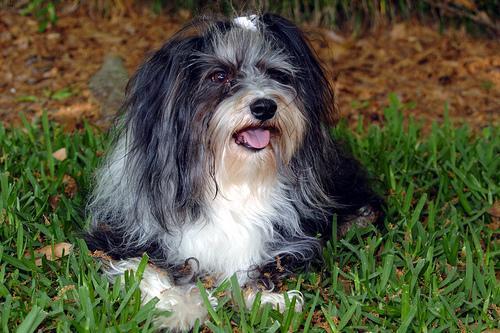
havanese